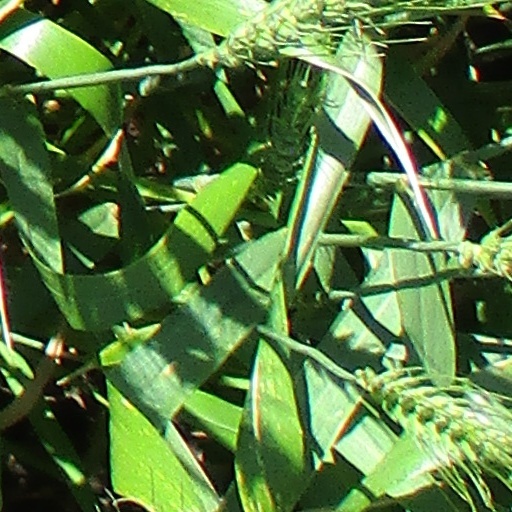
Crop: wheat